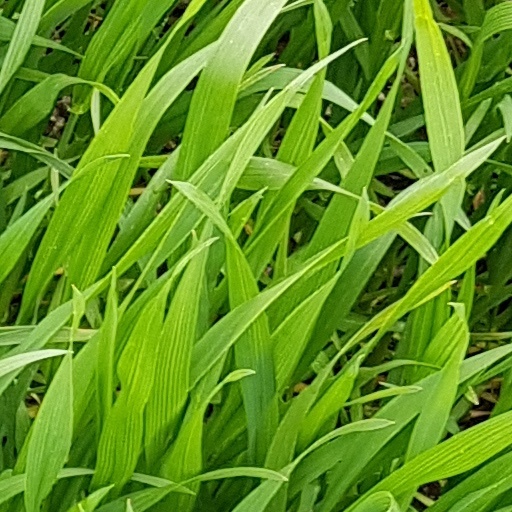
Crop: wheat